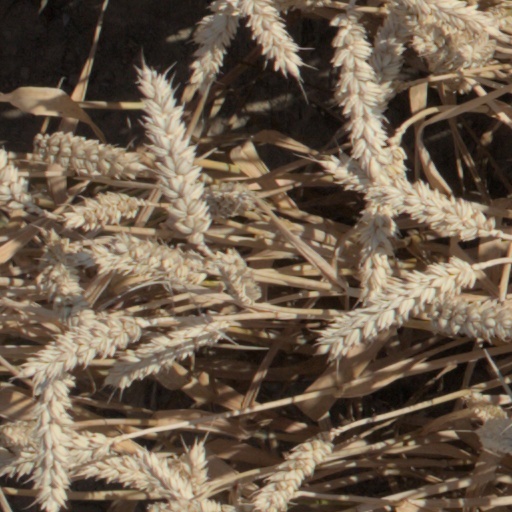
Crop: wheat